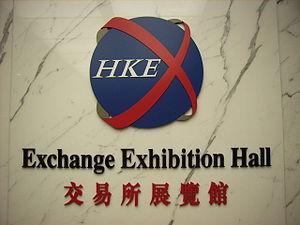
Hong Kong Exchanges and Clearing Limited est la holding du Stock Exchange of Hong Kong, du Hong Kong Futures Exchange et de Hong Kong Securities Clearing Company. Avec une capitalisation boursière de plus de 2124 Milliards de Dollars US au 12 juillet 2007, le HKEx se classait cinquième place boursière mondiale à cette date. Au 31 décembre 2010 elle occupe la sixième place mondiale par capitalisation boursière.
La Hong Kong Stock Exchange, abrégé par SEHK ou HKSE, en chinois : 香港聯合交易所 ou 聯交所', est la bourse de Hong Kong.